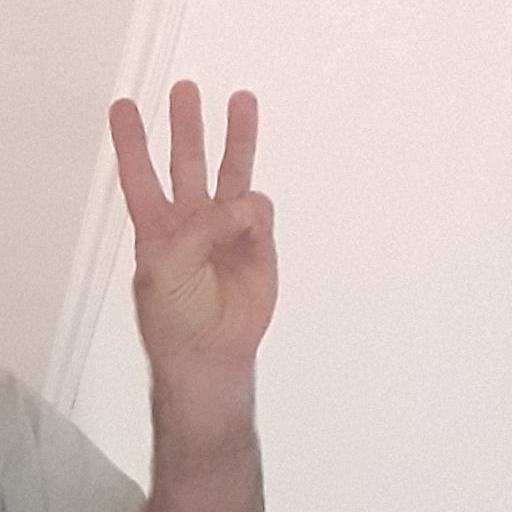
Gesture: three